Load bank

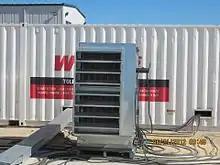
An air-cooled load bank, being used for acceptance testing of a 3000 kW standby diesel generator set. This is one of three banks used to load the generator to verify performance on load changes and for factory run-in.

A load bank is a piece of electrical test equipment used to simulate an electrical load, to test an electric power source without connecting it to its normal operating load. During testing, adjustment, calibration, or verification procedures, a load bank is connected to the output of a power source, such as an electric generator, battery, servoamplifier or photovoltaic system, in place of its usual load. The load bank presents the source with electrical characteristics similar to its standard operating load, while dissipating the power output that would normally be consumed by it. The power is usually converted to heat by a heavy duty resistor or bank of resistive heating elements in the device, and the heat removed by a forced air or water cooling system. The device usually also includes instruments for metering, load control, and overload protection. Load banks can either be permanently installed at a facility to be connected to a power source when needed, or portable versions can be used for testing power sources such as standby generators and batteries. They are necessary adjuncts to replicate, prove, and verify the real-life demands on critical power systems. They are also used during operation of intermittent renewable power sources such as wind turbines to shed excess power that the electric power grid cannot absorb.